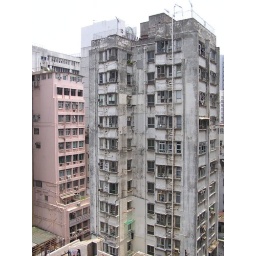
part of the view from the bathroom window on the 16th floor of Asia Lutheran Seminary's building in Mongkok, Hong Kong